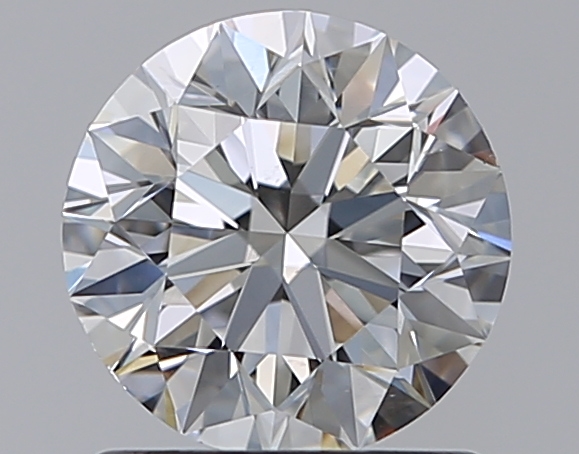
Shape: round
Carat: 1
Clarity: VS2
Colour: G
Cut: EX
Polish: EX
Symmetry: EX
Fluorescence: N
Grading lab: GIA
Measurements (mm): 6.28 x 6.32 x 4.02